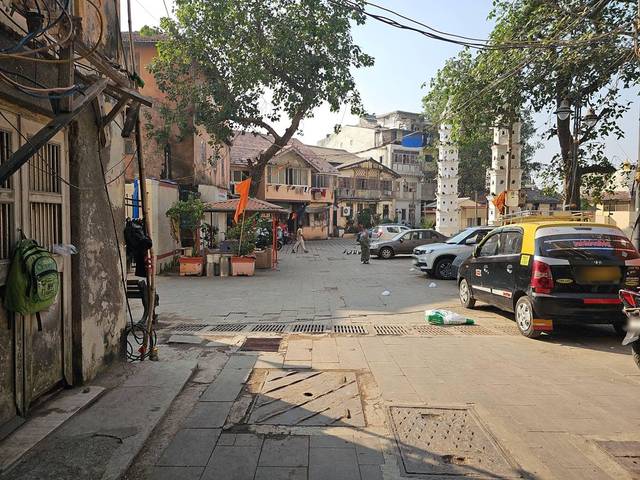
Region: India
Coordinates: 18.945, 72.794